Diamond Mine (video game)

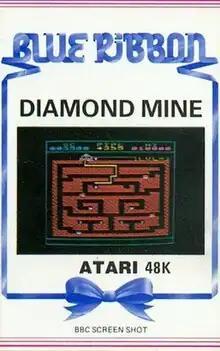

Diamond Mine is a maze video game first published by MRM Software for the Acorn Electron and BBC Micro home computers in 1984. "Diamond Mine" was reissued by Blue Ribbon in 1985 and ported to other systems in 1985 and 1986. Blue Ribbon released a sequel, "Diamond Mine II", at the same time. Both games are similar to the 1983 game "Oil's Well", which itself is a re-themed version of the 1982 "Anteater" arcade video game.